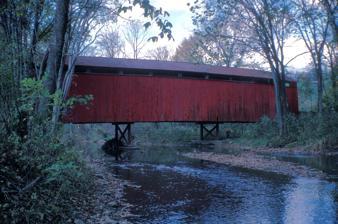
Building: Bistline Covered Bridge
Country: United States of America
Year built: 1871
United States historic place Bistline Covered Bridge U.S. National Register of Historic Places Show map of Pennsylvania Show map of the United States Location South of Andersonburg on Legislative Route 50008, Southwest Madison Township, Pennsylvania Coordinates 40°20′2″N 77°28′14″W / 40.33389°N 77.47056°W / 40.33389; -77.47056 Area 0.1 acres (0.040 ha) Built 1871 Architectural style Burr MPS Covered Bridges of Adams, Cumberland, and Perry Counties TR NRHP reference No. 80003591 Added to NRHP August 25, 1980 The Bistline Covered Bridge , also known as Flickinger's Mill Covered Bridge , is a historic wooden covered bridge located at Southwest Madison Township near Blain in Perry County, Pennsylvania . It is a 96-foot-long (29 m) Burr Truss bridge, constructed about 1871.  It crosses Shermans Creek . It was listed on the National Register of Historic Places in 1980. References